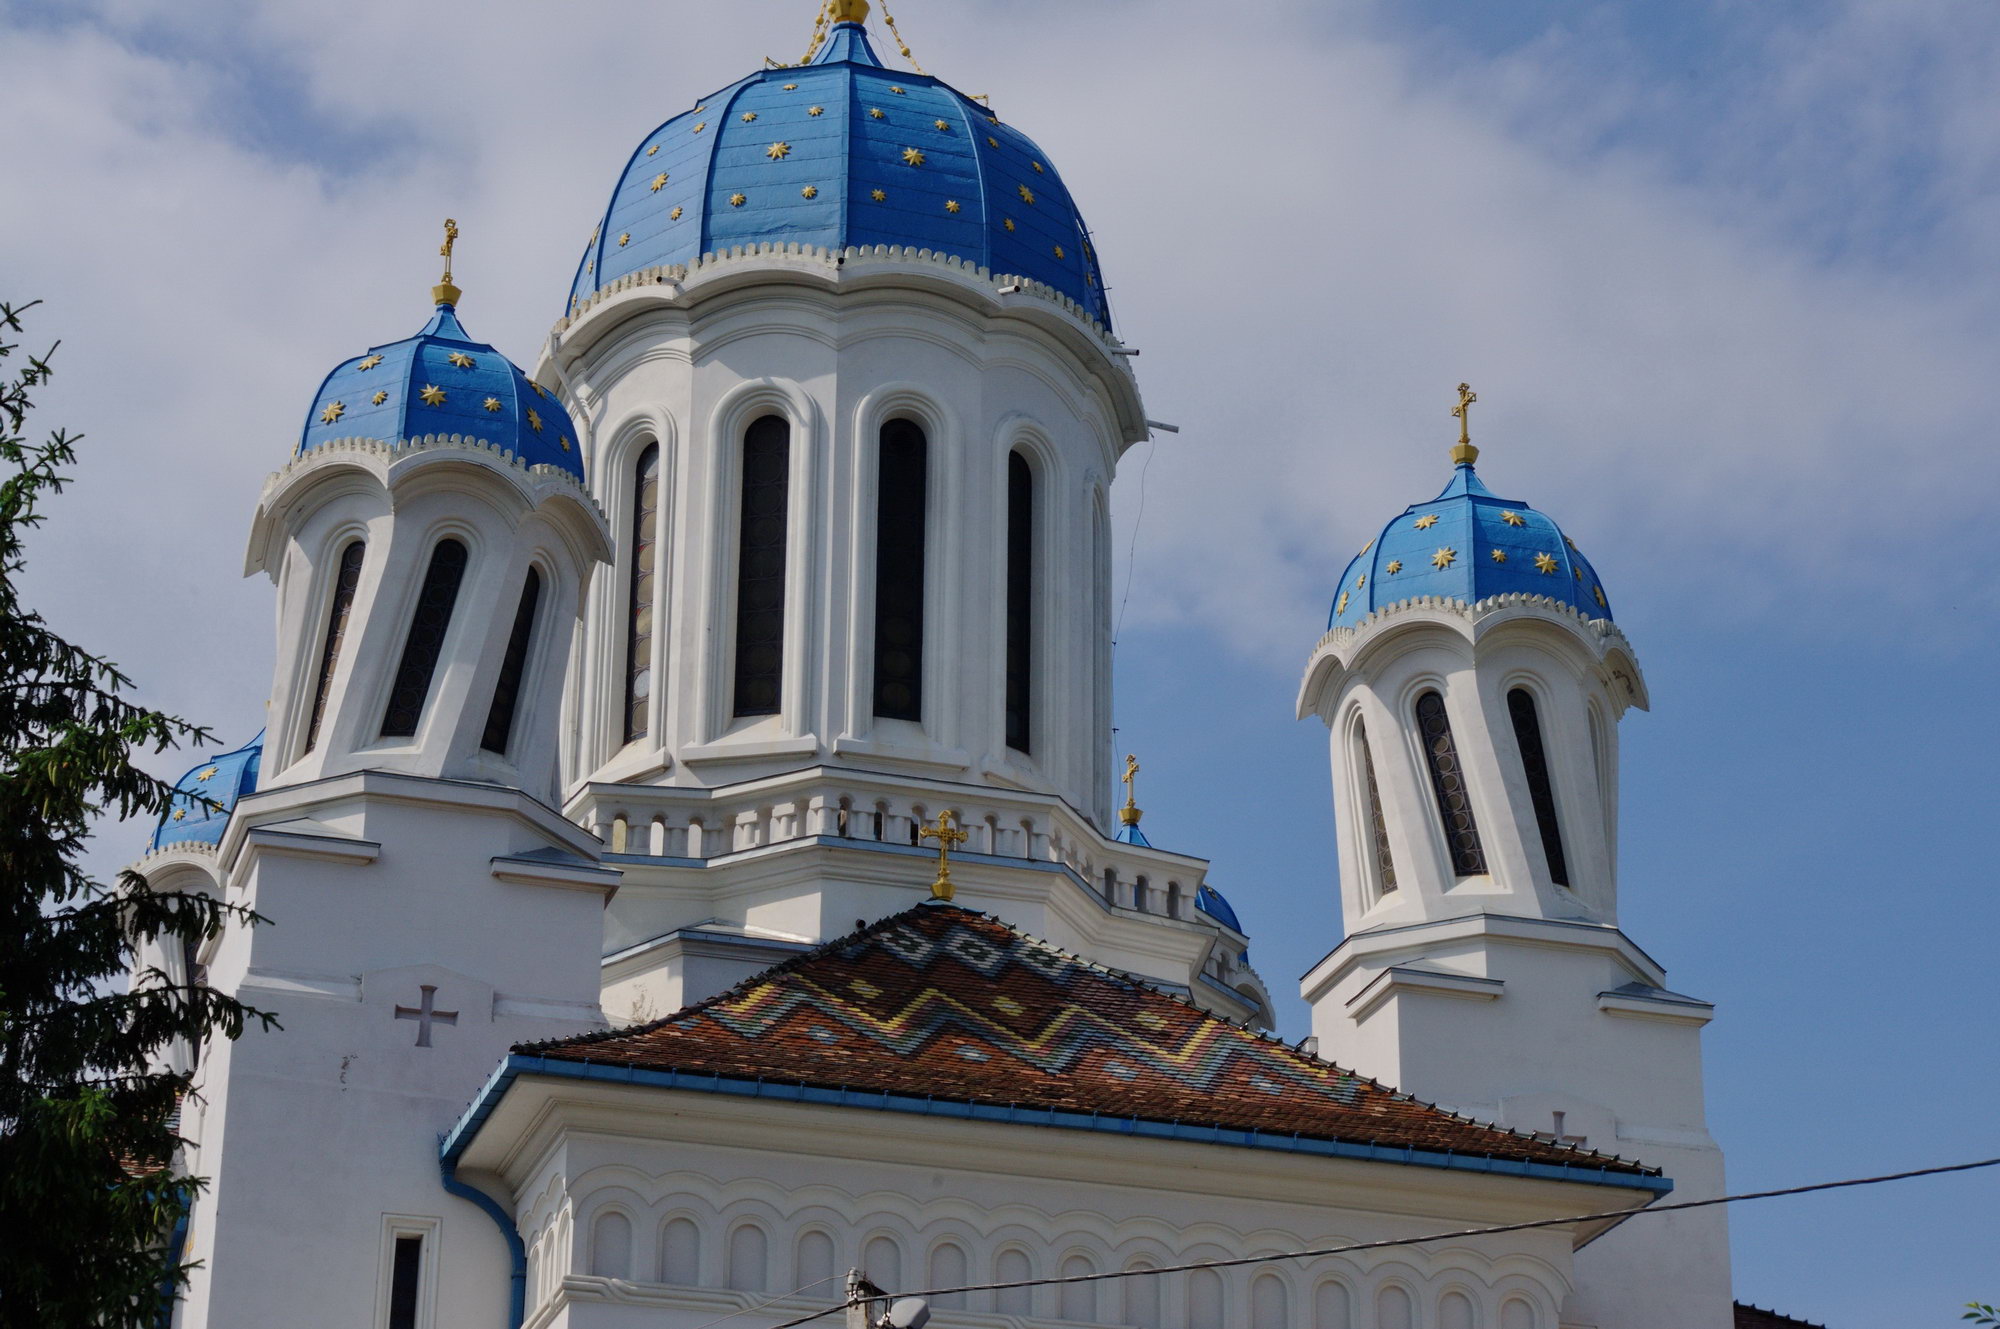
cloud, architecture, sky, window, building, tower, landmark, church, cathedral, place of worship, bell tower, 2012, steeple, monastery, dome, chernivtsi